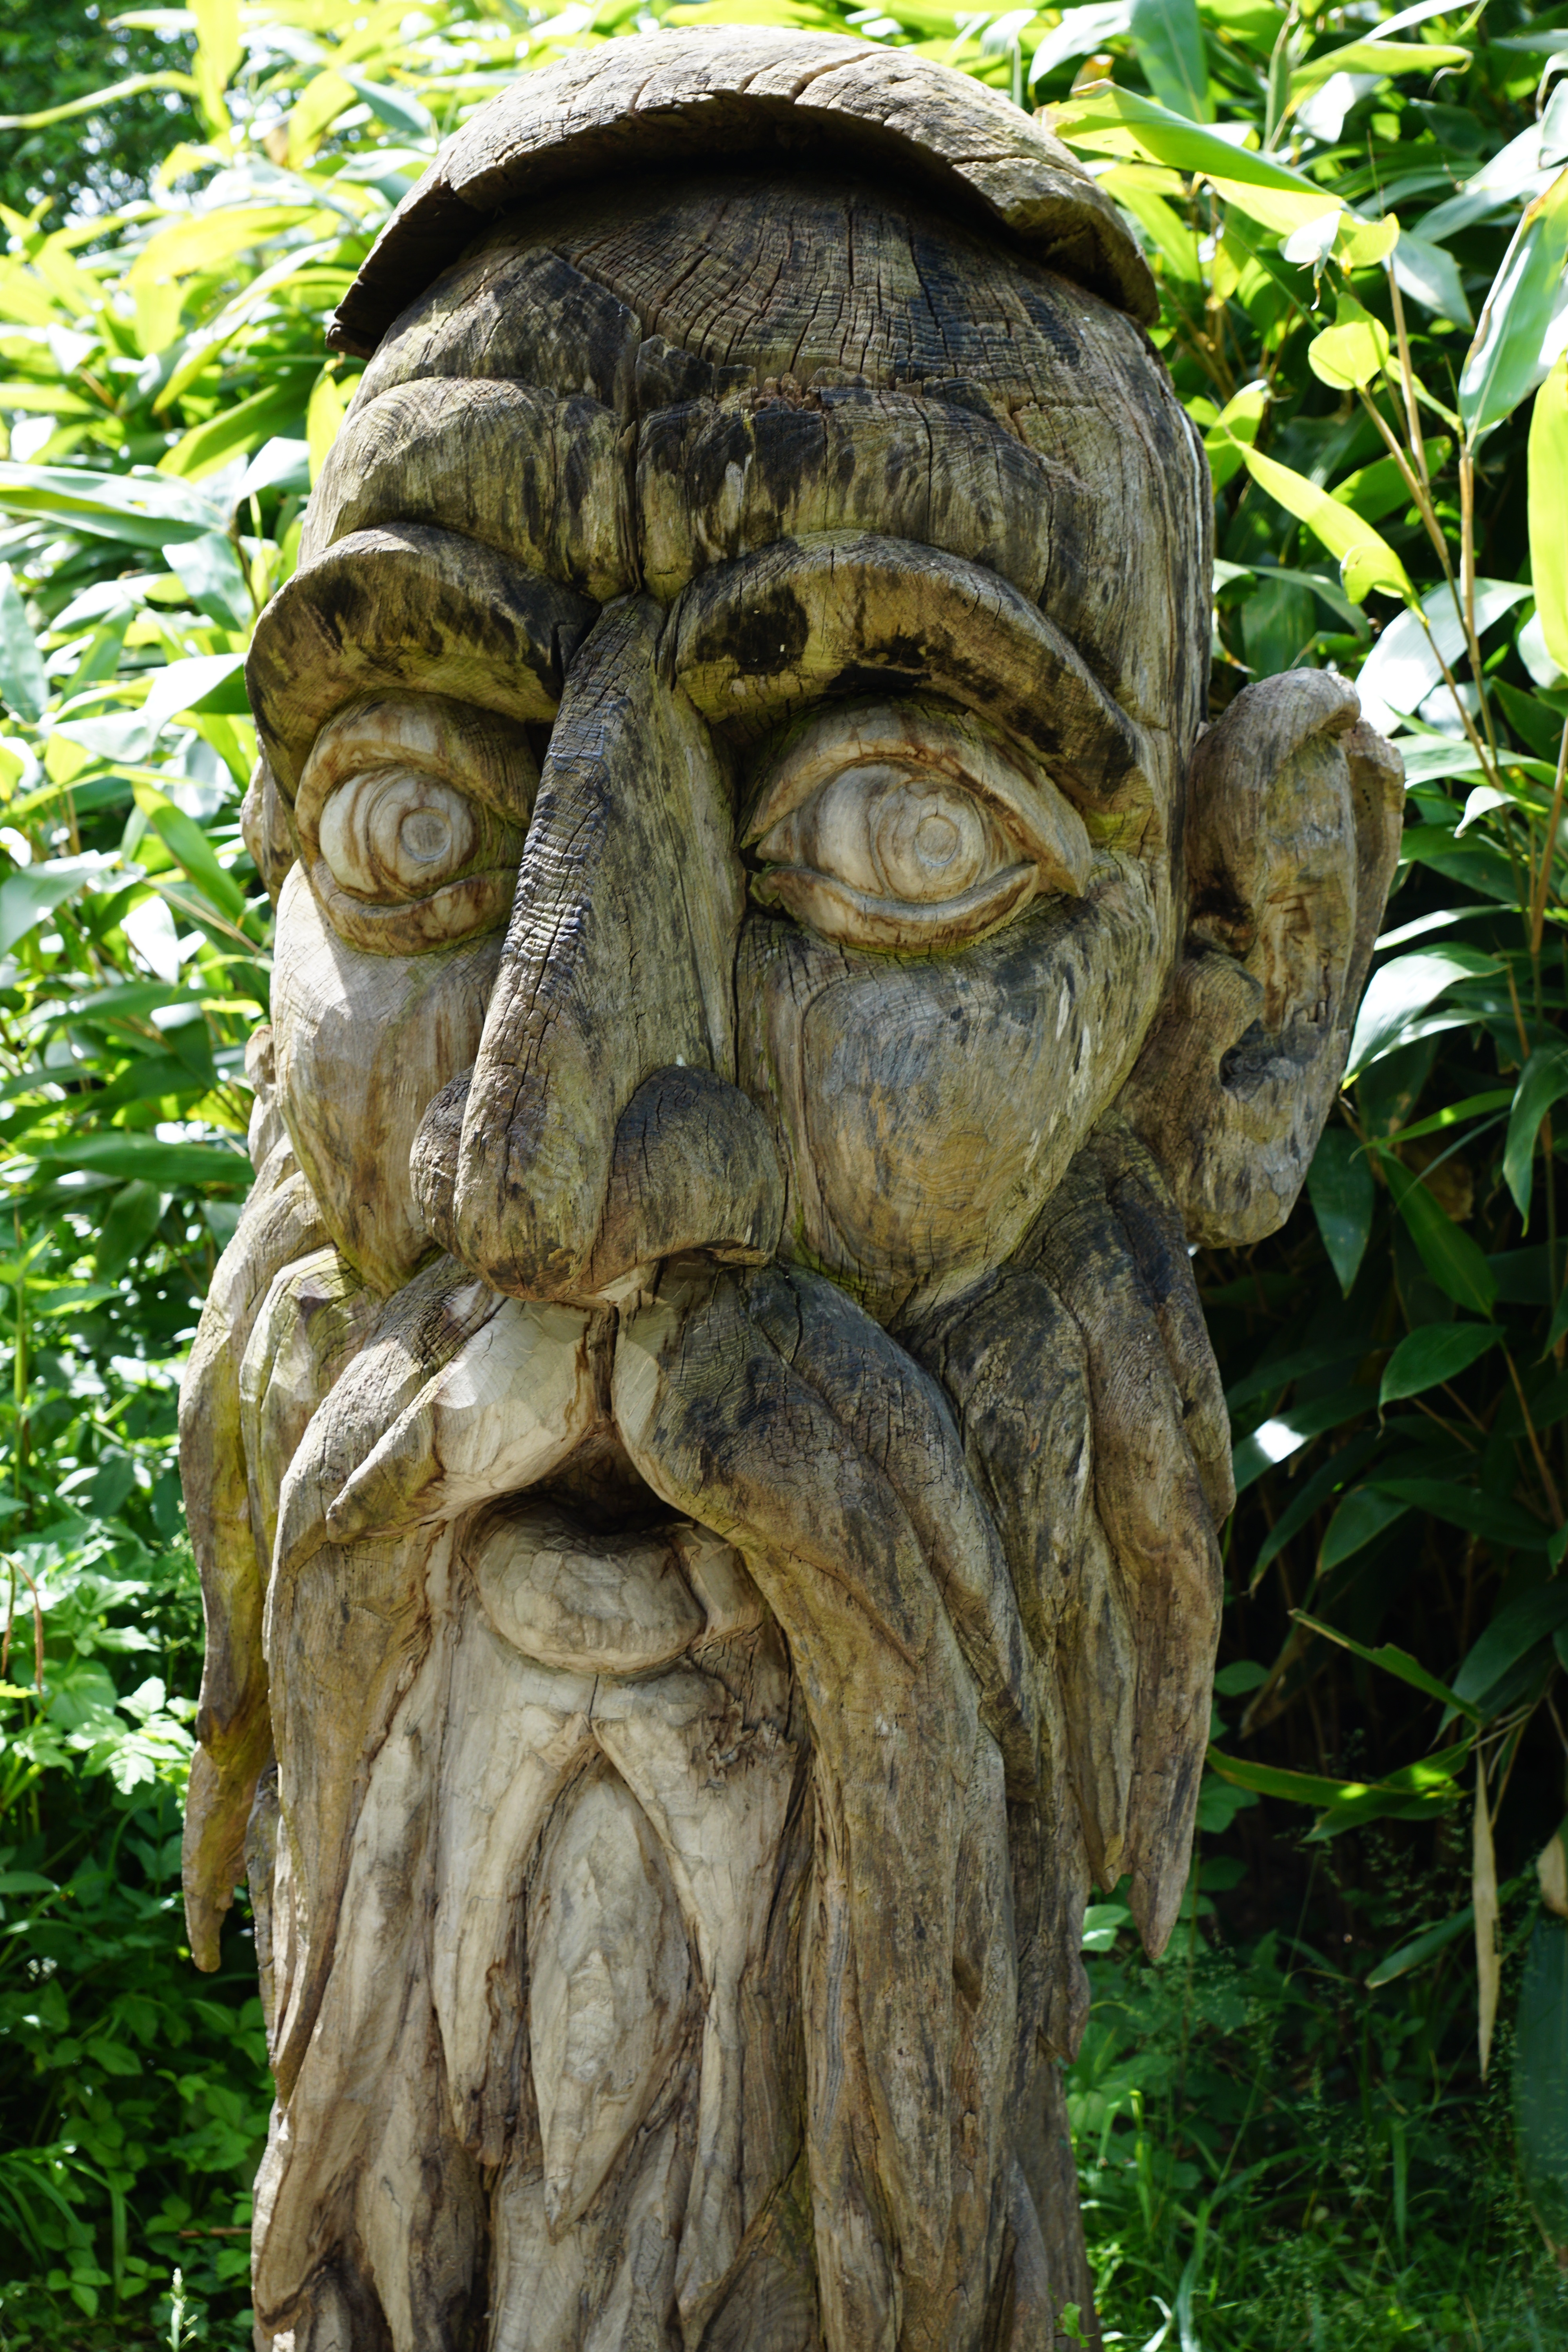
wood, monument, statue, human, carve, face, sculpture, art, figure, temple, head, carving, ancient history, chainsaw carving